Answer in natural language. Which point is closer to the camera taking this photo, point B  or point C? Choose between the following options: B or C
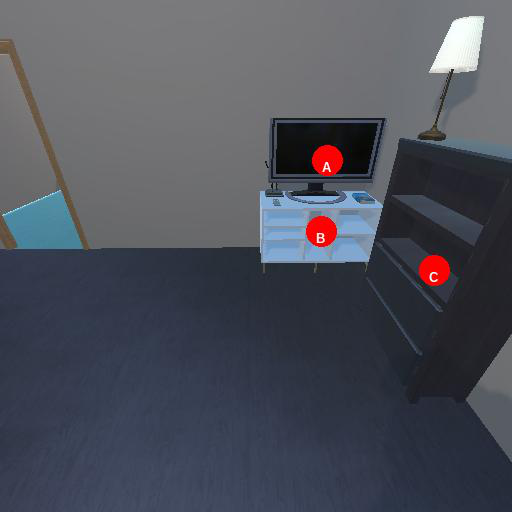
<answer>C</answer>